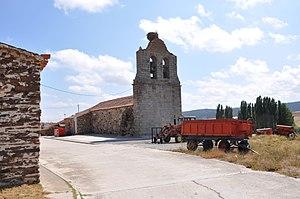
Grandes y San Martín est une commune d'Espagne de la province d'Ávila dans la communauté autonome de Castille-et-León.